New York City Fire Department Bureau of EMS

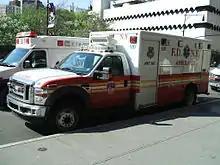
An older 2008 Ford F-450 FDNY Haz-Tac Ambulance

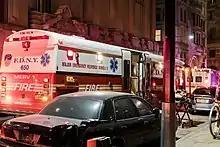
MERV-1

Ambulance radio designations include two numbers followed by a letter and then a tour designation (ex: 46y2)